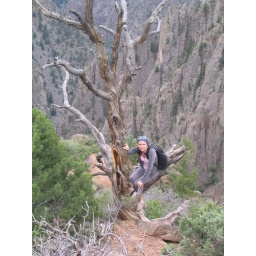
Me loving a tree in with the black canyon as a backdrop.